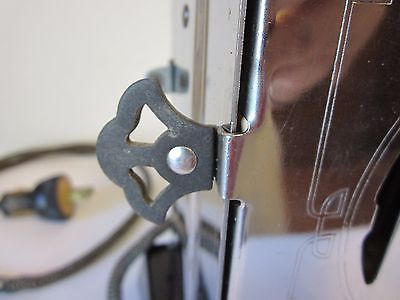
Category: toaster